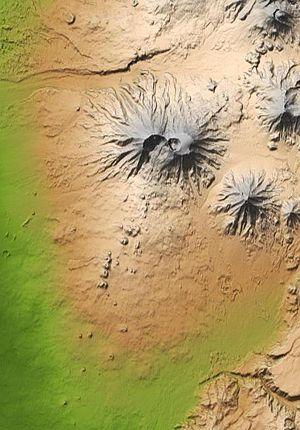
Carte topographique du Tolbachik, péninsule du Kamtchatka, Russie
Le Tolbatchik, en russe : Толбачик, appelé aussi Tolbatchinskaïa Sopka, Tolouatch ou encore en anglais : Tuluach, est un volcan de Russie situé dans la péninsule du Kamtchatka.